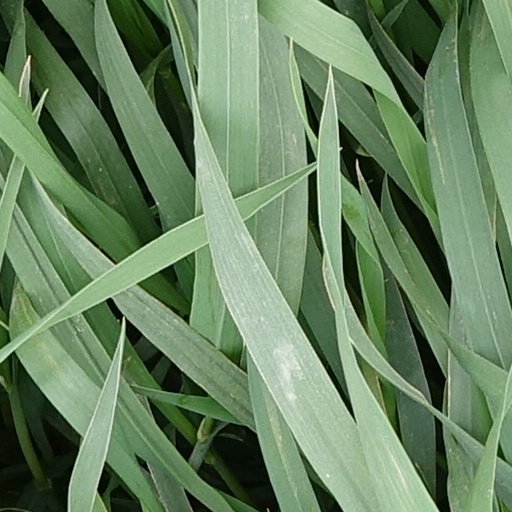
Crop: wheat